Kumaon division

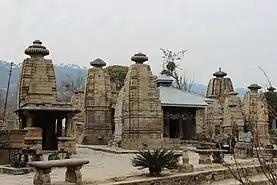
Temples at Kartikeyapura (now Baijnath), the capital of the Katyuri kings

The Kumaon region consists of a large Himalayan tract, together with two submontane strips called the Terai and the Bhabar. The submontane strips were up to 1850 an almost impenetrable forest, given up to wild animals; but after 1850 the numerous clearings attracted a large population from the hills, who cultivated the rich soil during the hot and cold seasons, returning to the hills in the rains. The rest of Kumaon is a maze of mountains, part of the Himalaya range, some of which are among the loftiest known. In a tract not more than 225 km in length and 65 km in breadth there are over thirty peaks rising to elevations exceeding 5500 m.